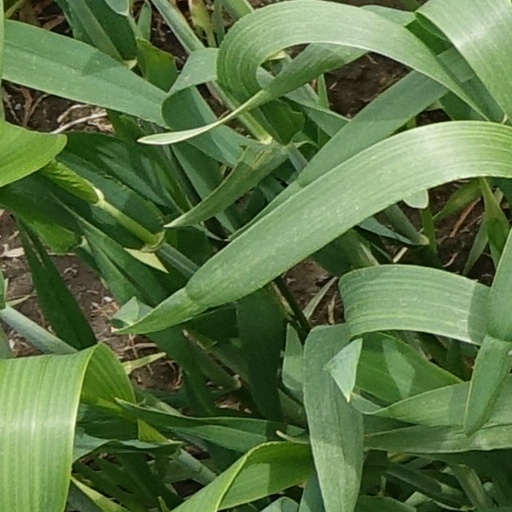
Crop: wheat